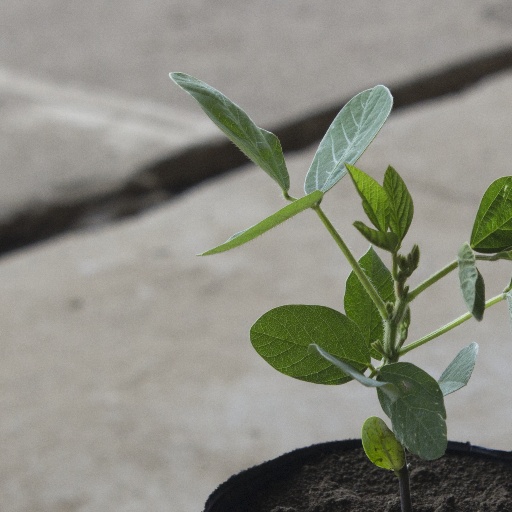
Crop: soybean